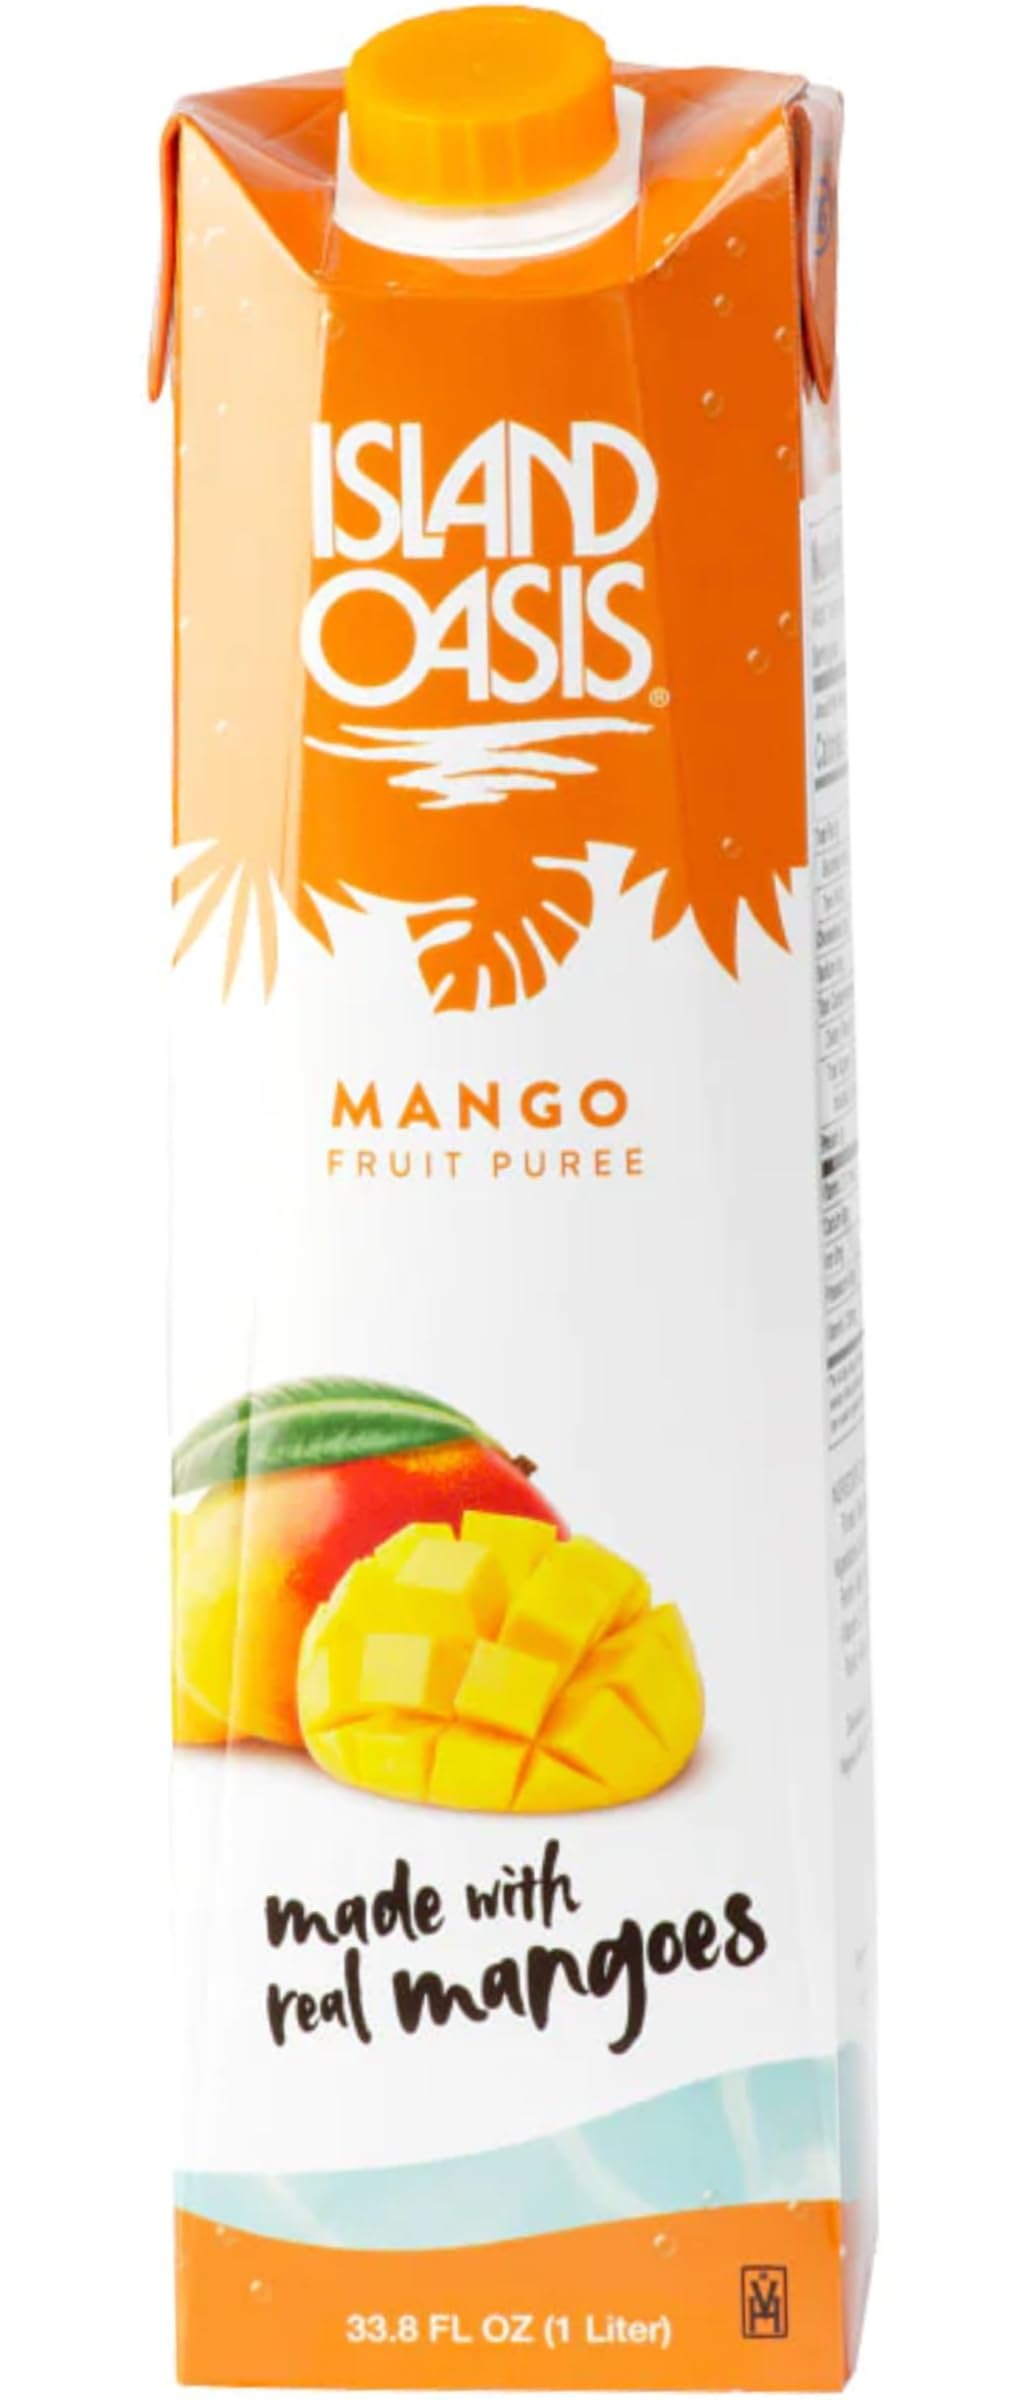
Item Name: Island Oasis Mango Beverage Mix, 33.8 Fl Oz
Bullet Point 1: Our mango mix is crafted with real mangoes and pure cane sugar for impeccable taste in all of your favorite beverages
Bullet Point 2: We make our mango mix with no high fructose corn syrup, no artificial flavors or preservatives, and color from natural sources for a clean label drink you can feel good about
Bullet Point 3: Shake it, blend it or mix it – however you want to want to enjoy pure paradise, our strawberry drink mix lets you do just that
Bullet Point 4: Besides our clean label ingredients, what’s outside the box matters, too. We use responsibly sourced, sustainable packaging for all of our products
Bullet Point 5: Since 1984, we’ve helped craft world famous frozen drinks with the freshest fruits and premium ingredients so you can enjoy true refreshment in its purest form. Sip into Pure Paradise
Value: 33.8
Unit: Fl Oz

Price: 18.99